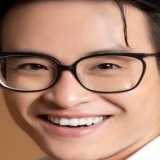
ca sĩ Hà Anh Tuấn